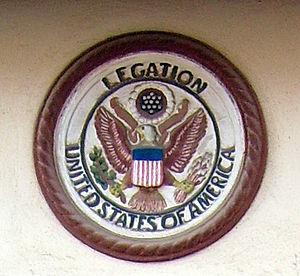
La légation américaine de Tanger est un bâtiment dans la médina de Tanger, au Maroc. La première propriété publique américaine en dehors des États-Unis, elle commémore les relations culturelles et diplomatiques historiques entre les États-Unis et le Royaume du Maroc. Elle est maintenant officiellement appelée l'Institut de la Légation américaine de Tanger pour les études marocaines, et est un centre culturel, un musée et une bibliothèque de recherche, se concentrant sur les études de langue arabe.